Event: Nepal Earthquake
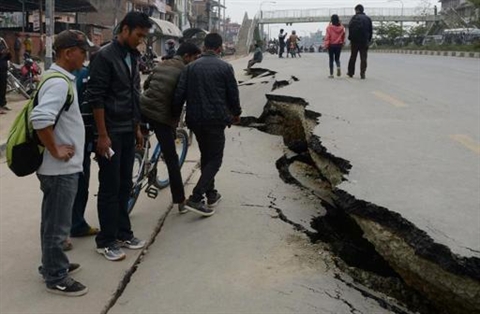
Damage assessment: damage